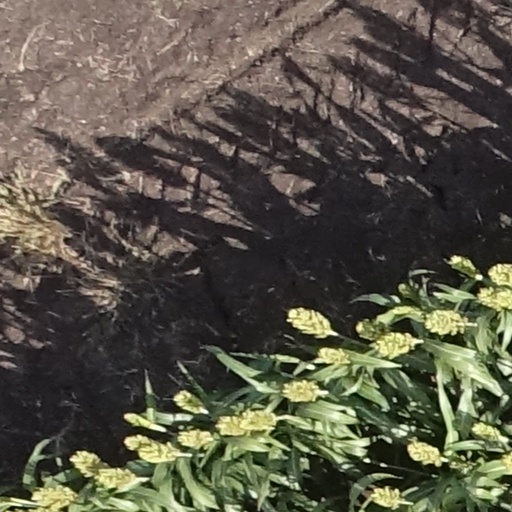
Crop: sorghum